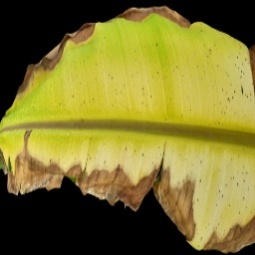
Label: Potassium